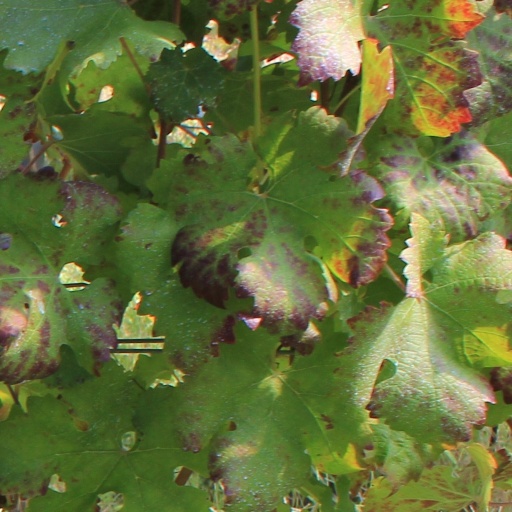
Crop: grape